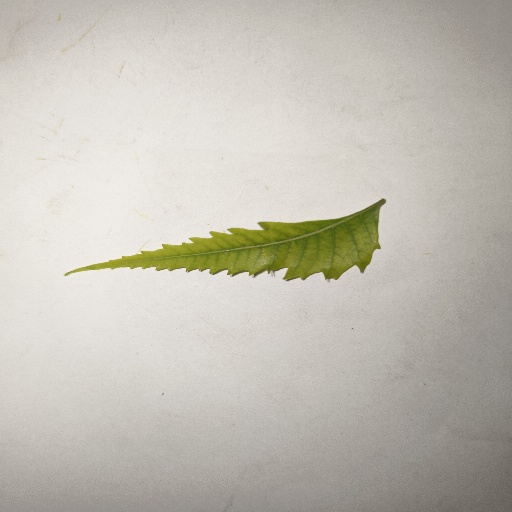
Species: Neem
Leaf condition: Yellow Leaf